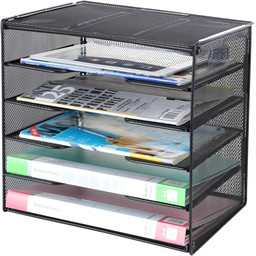
Label: paper